Substances poisonous to dogs

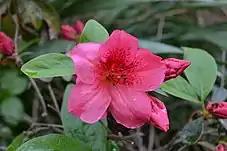
Azaleas come in a variety of pink, red, and purple as well as white. They can vary in size based on the variety and some have double blooms.

Azaleas contain grayanotoxins. This toxin passes through the dog's body quickly and symptoms of vomiting, diarrhea, stomach pain, weakness, or abnormal heart rate usually subside in a few hours.